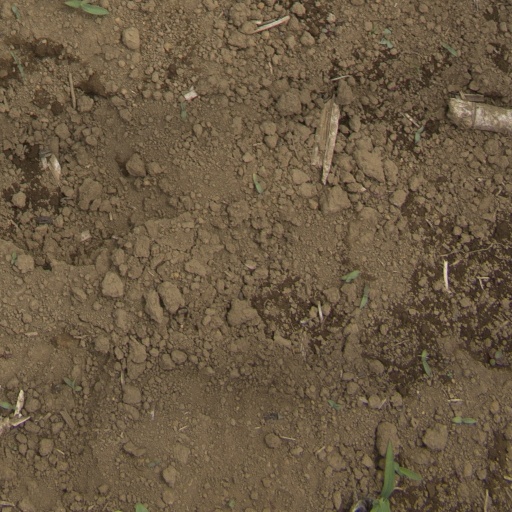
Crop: Jerusalem artichoke